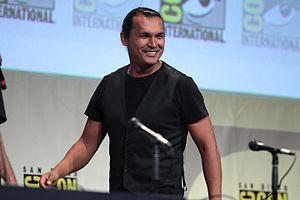
Slipknot est un super-vilain de fiction présent dans l'univers de DC Comics. Créé par Gerry Conway et Rafael Kayanan, le personnage apparait dès Fury of Firestorm vol. 2 #28 en octobre 1984.